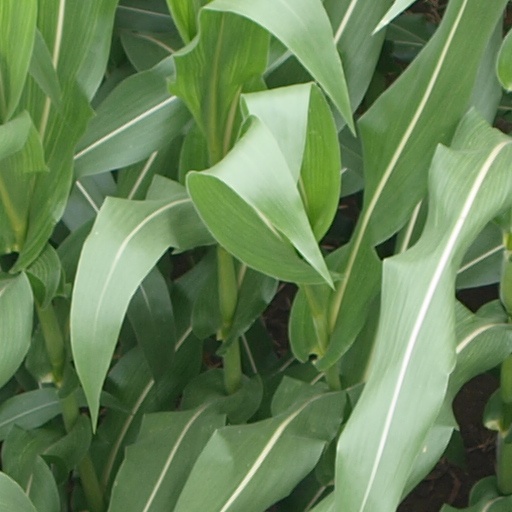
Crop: maize; corn